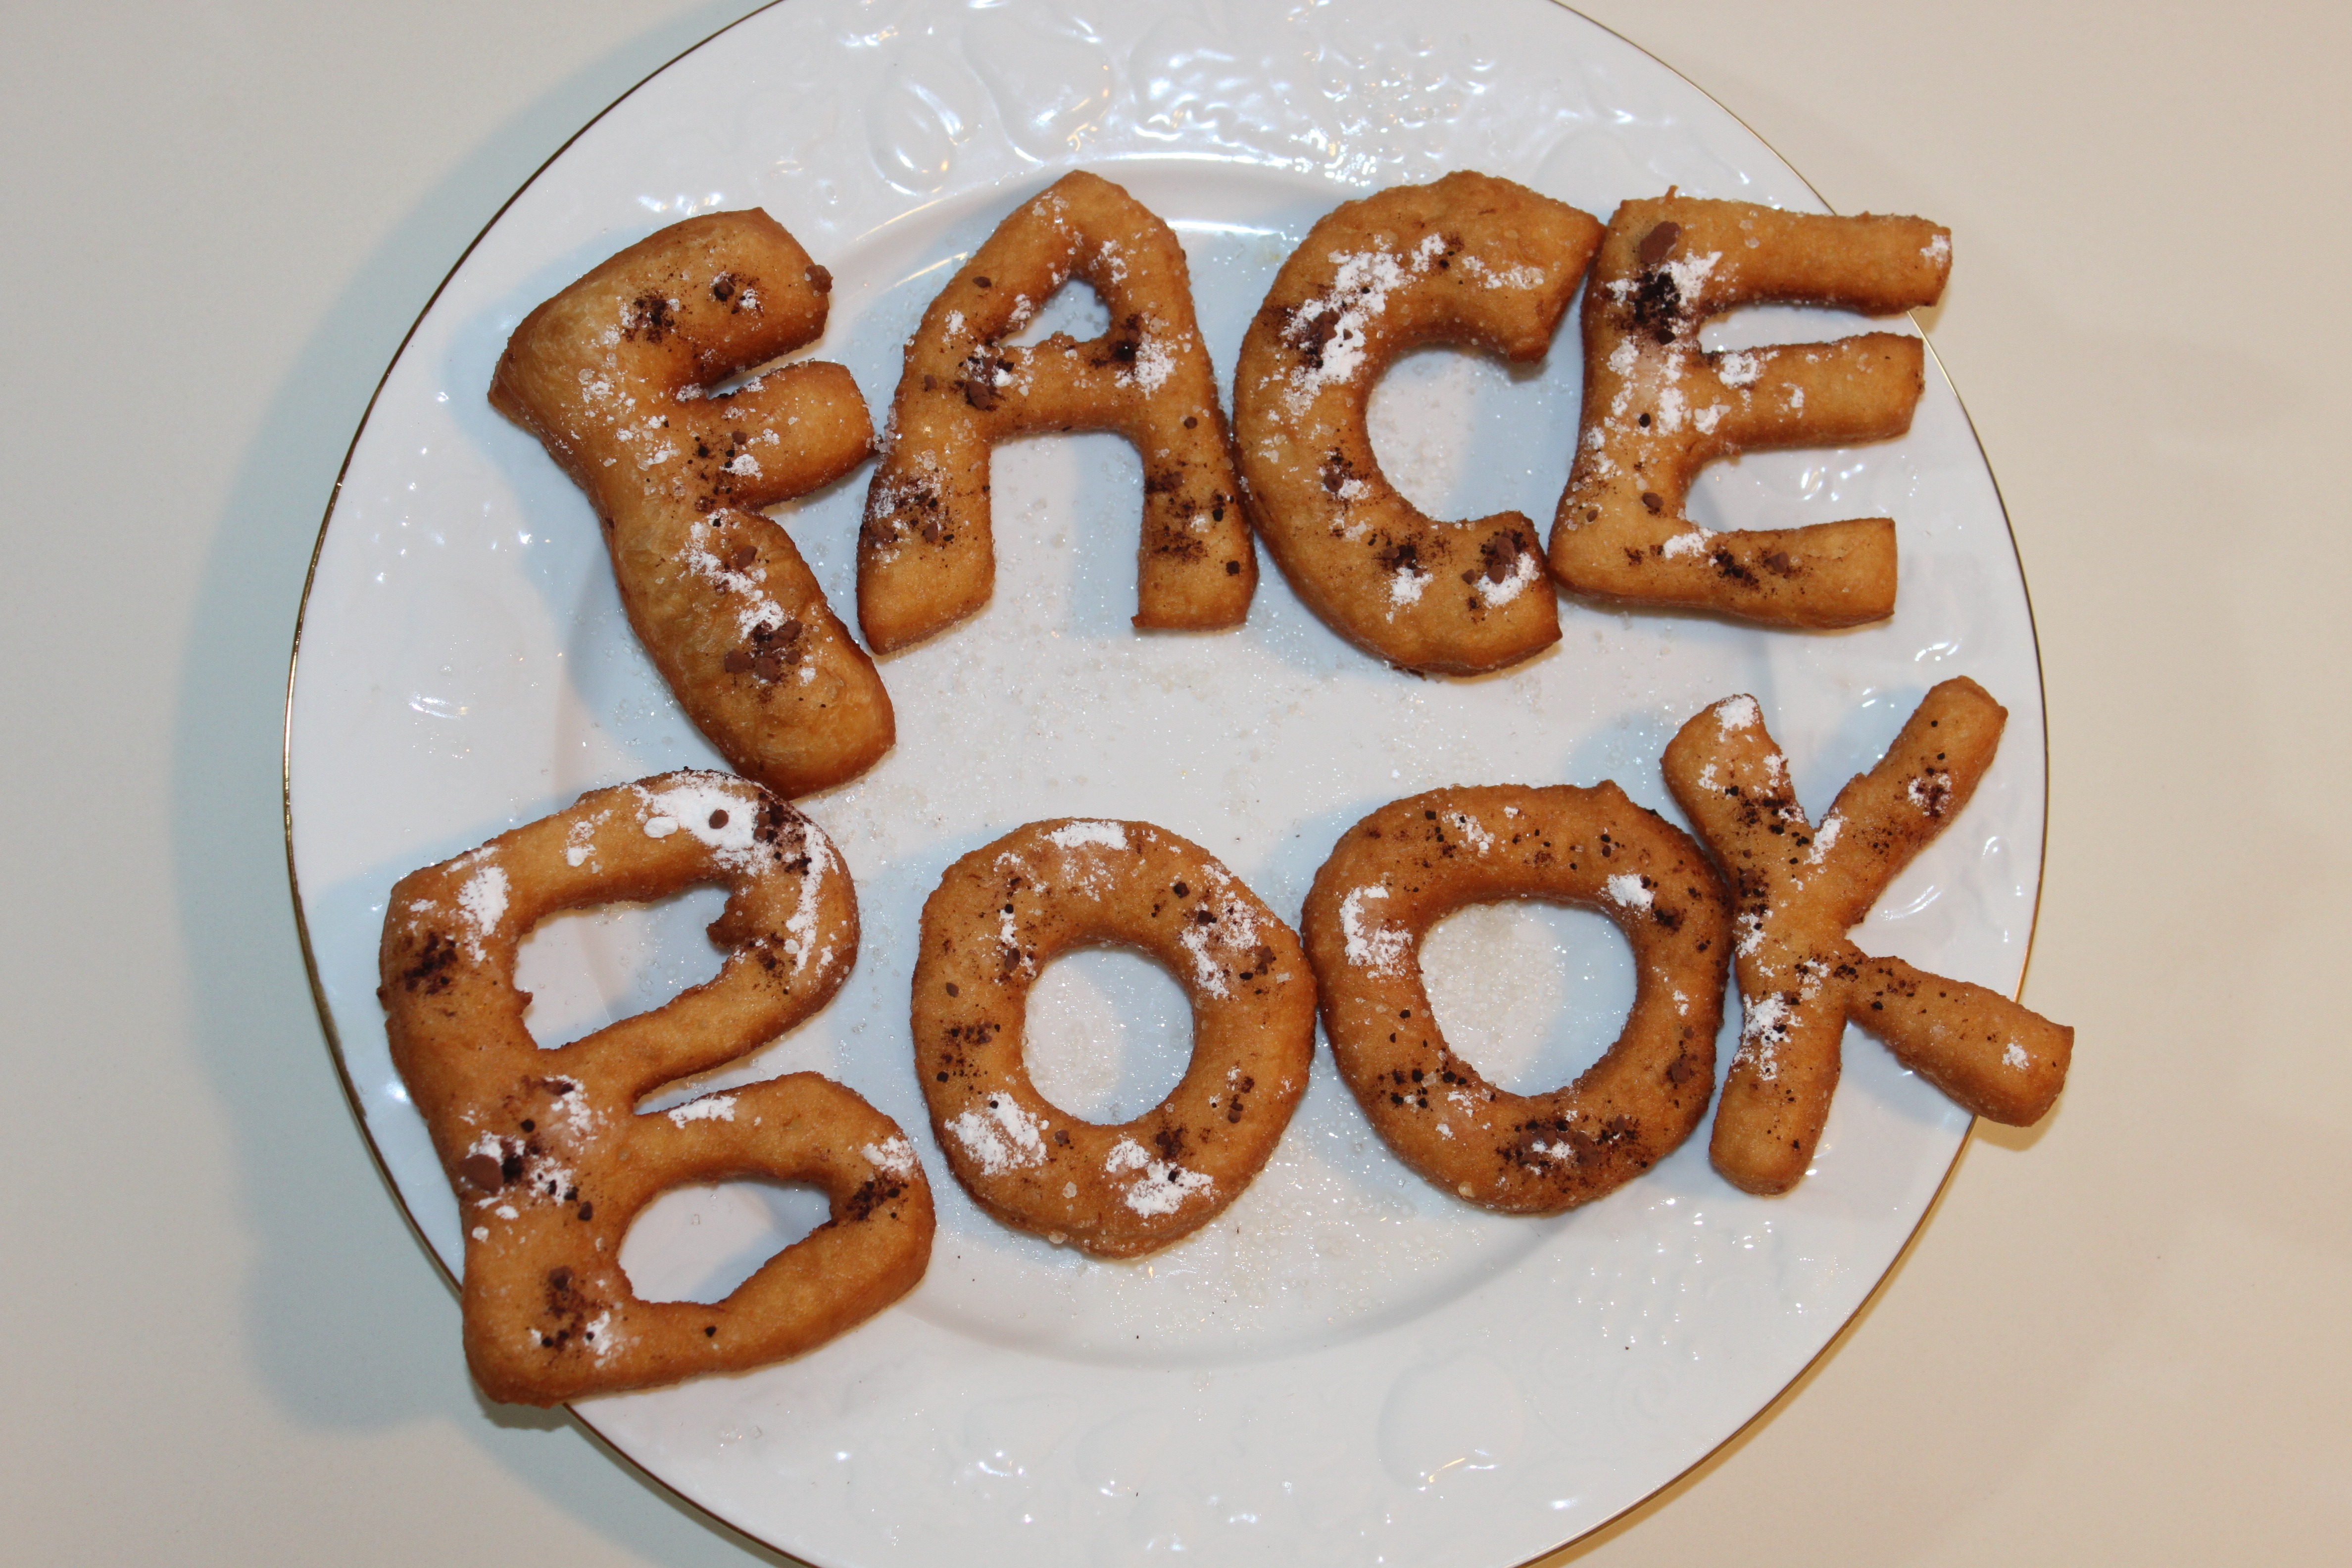
social, love, food, alphabet, baking, cookie, dessert, homemade, social media, doughnut, sugar, sweets, icing, logo, facebook, doughnuts, pretzel, baked goods, social network, home made, snack food, socialization